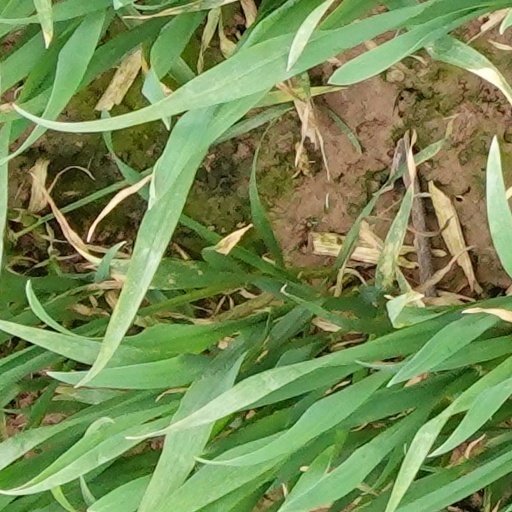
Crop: wheat